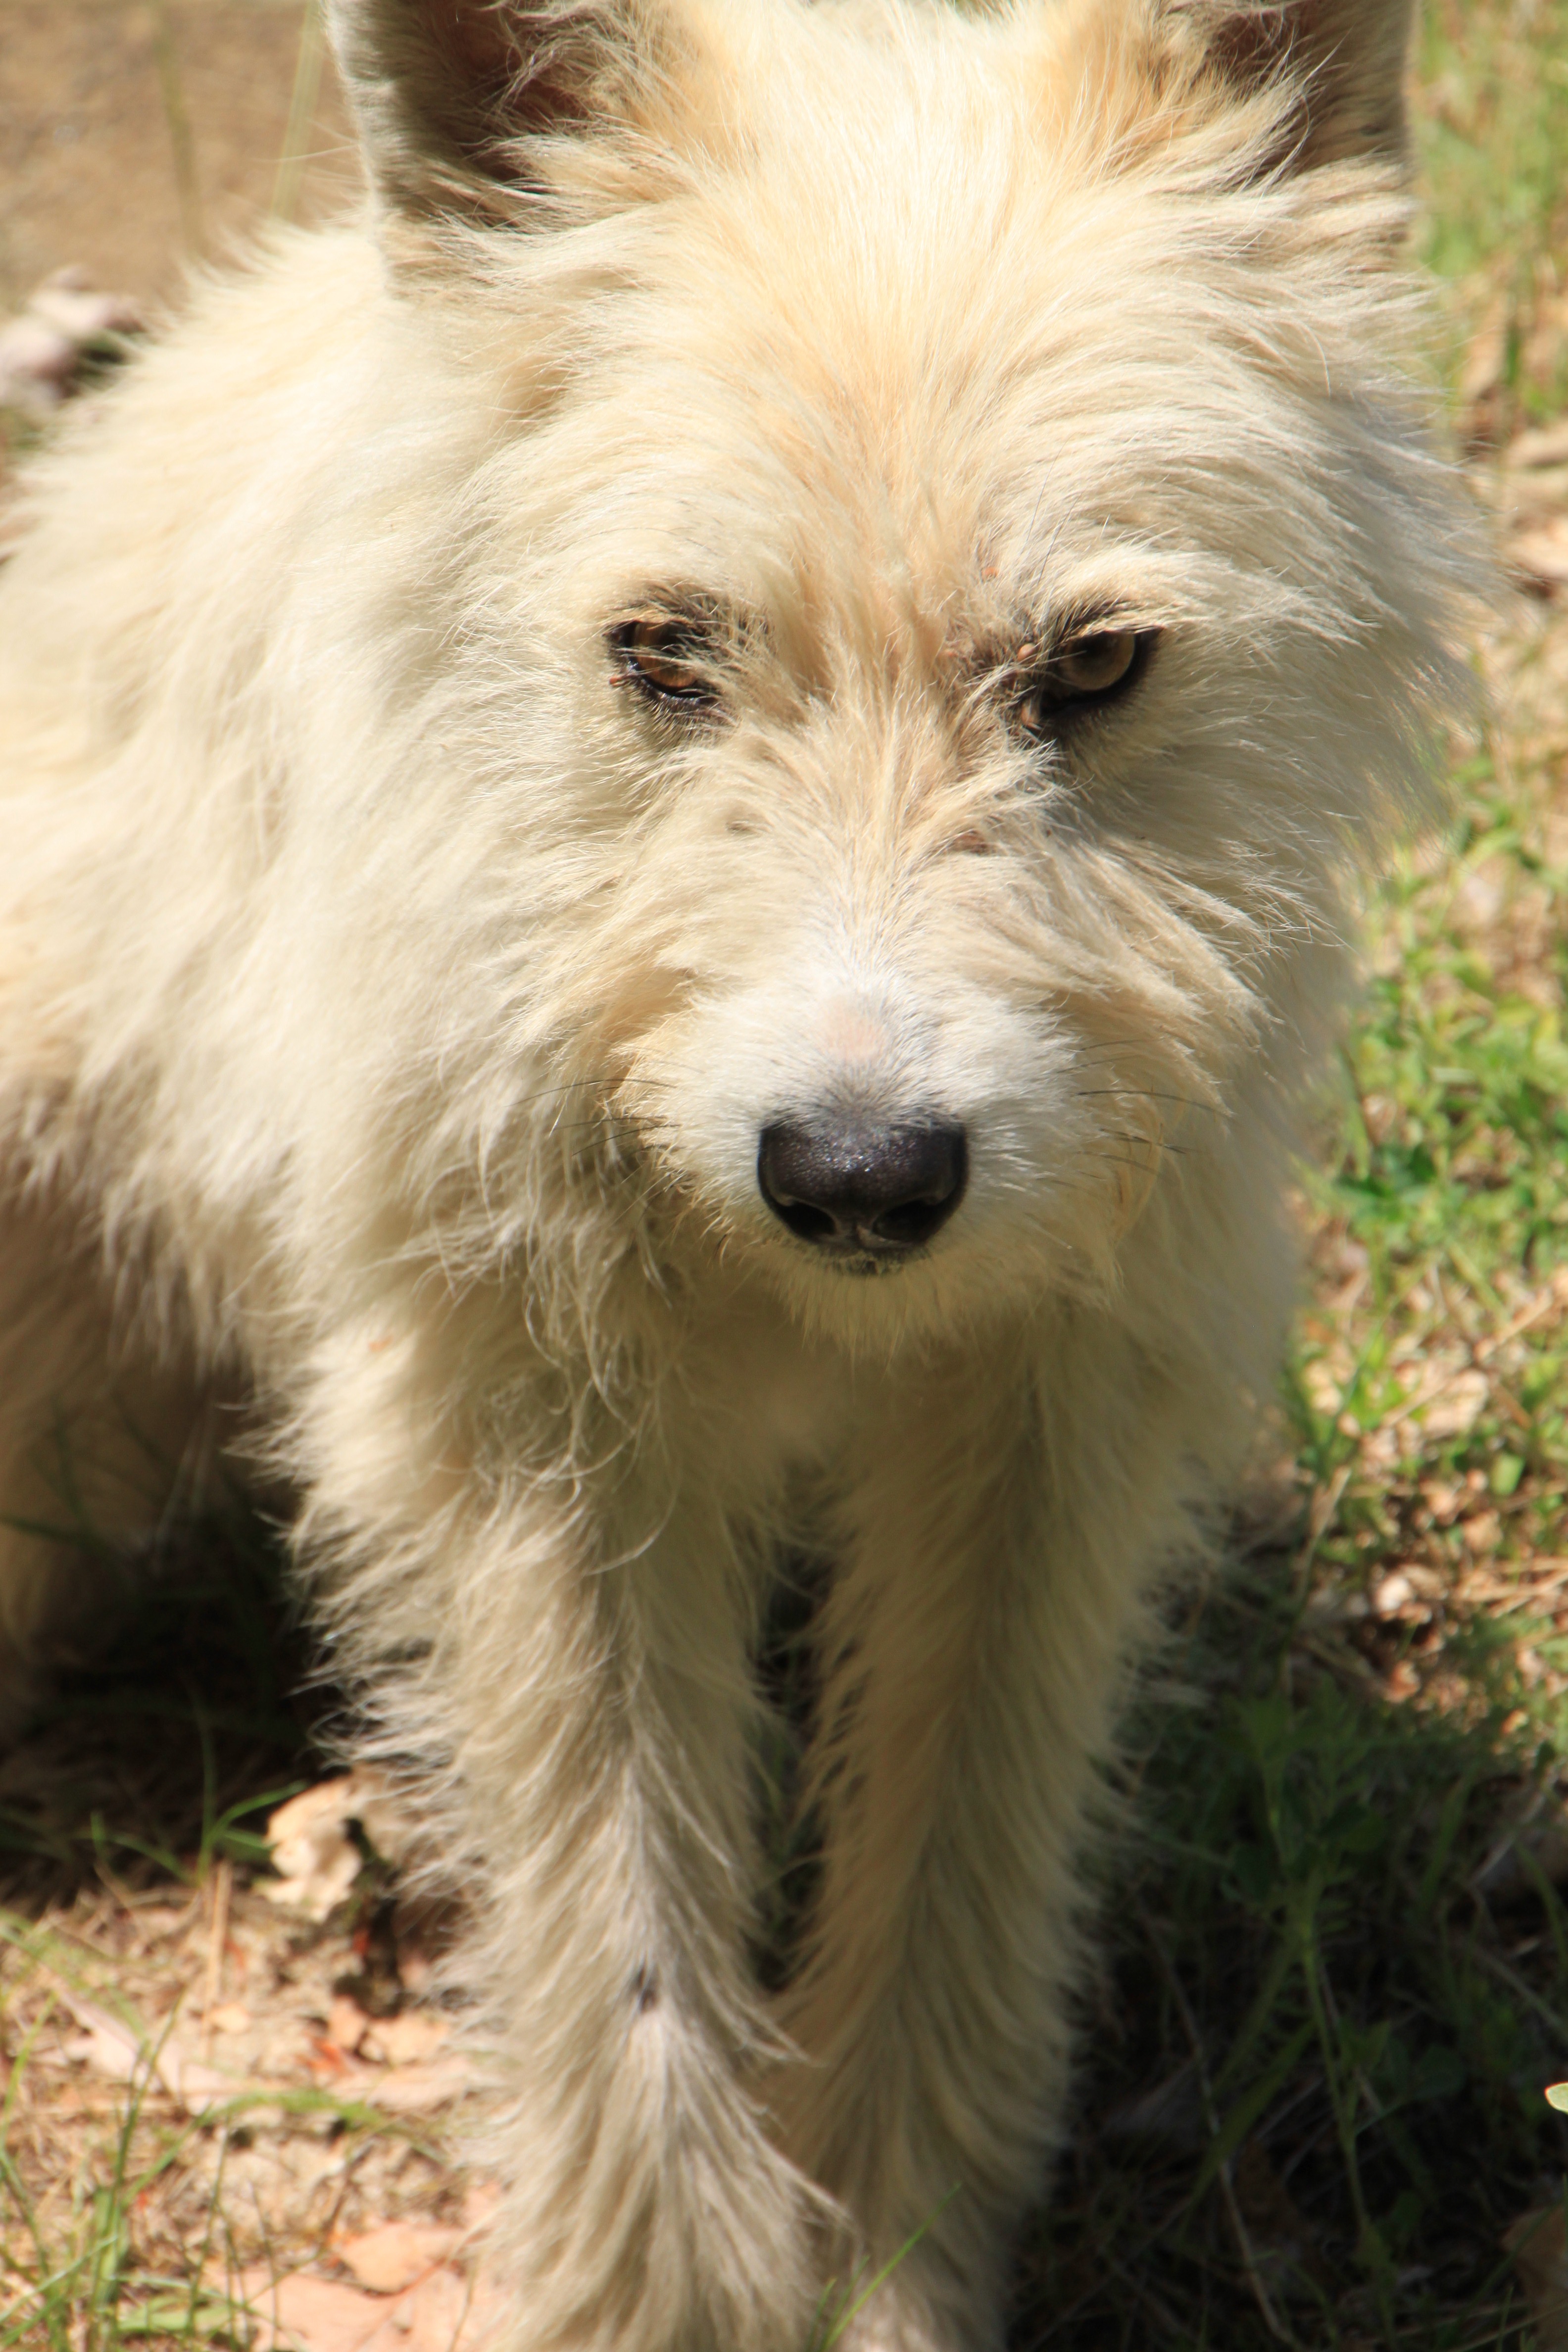
dog, mammal, abandoned, sad, dogs, animals, vertebrate, mad, stray, dog breed, terrier, cairn terrier, dog like mammal, australian terrier, dog breed group, west highland white terrier, glen of imaal terrier, norwich terrier, berger picard